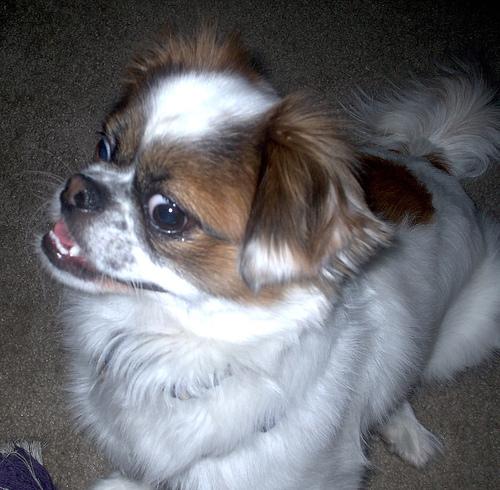
Breed: japanese chin